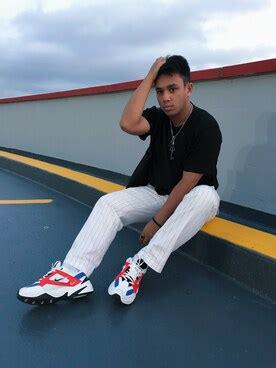
Brand: Nike
Model: M2K Tekno